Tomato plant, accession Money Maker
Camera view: horizontal (90 deg, fisheye); turntable rotation: 60 degrees
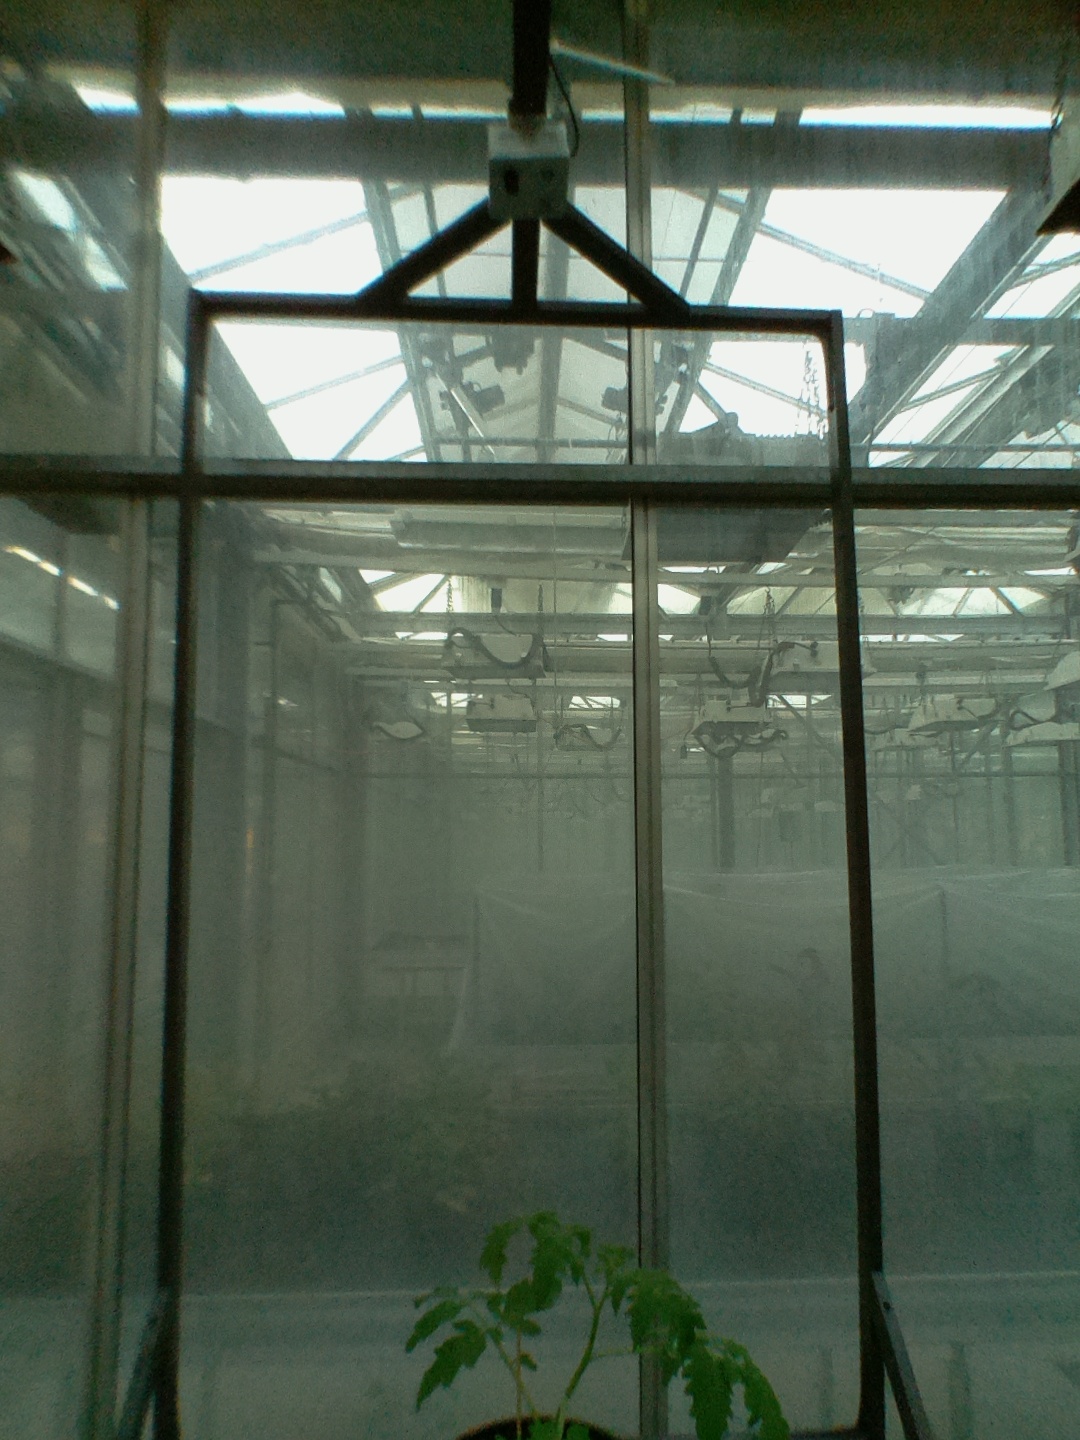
BBCH growth stage 13: 6 of true leaves visible